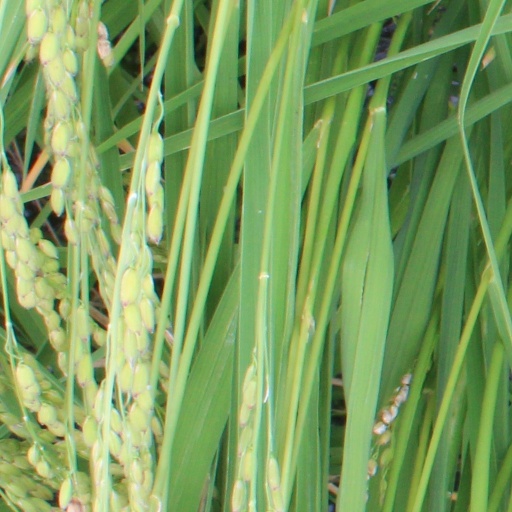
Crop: rice